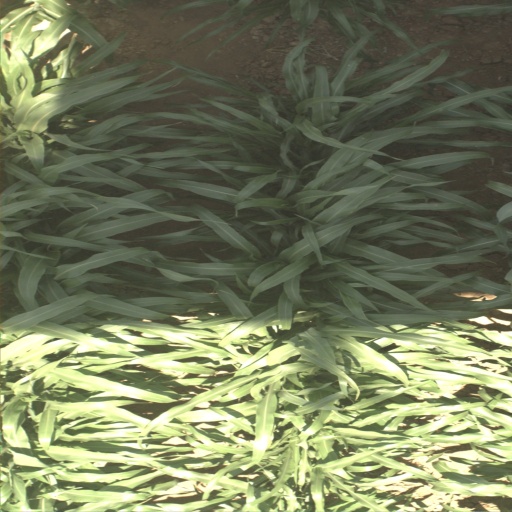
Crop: sorghum